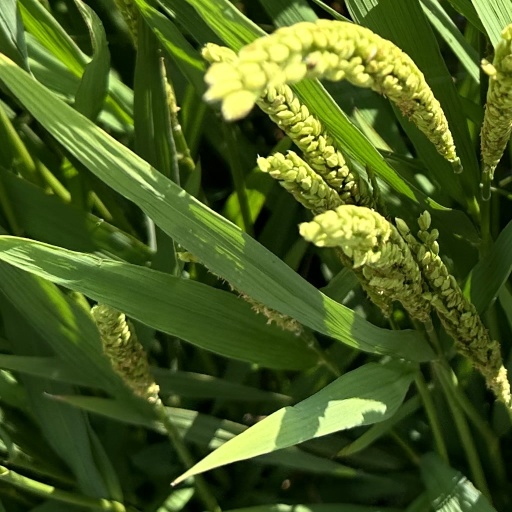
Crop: rice